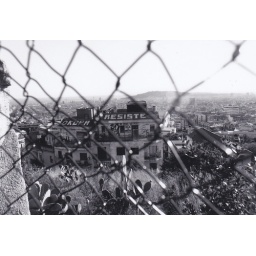
Scan of a black and white film print, circa November 2002. Looking over Barcelona, taken near Park Guell.